Gornergrat railway station

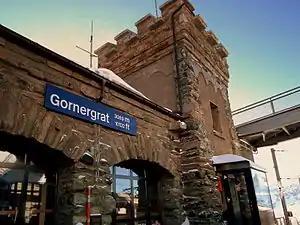

Gornergrat is the upper terminal railway station of the Gornergrat railway, a rack railway which links it with the resort of Zermatt. The station is situated at the summit of the Gornergrat, in the Swiss municipality of Zermatt and canton of Valais. At an altitude of above mean sea level, it is the highest open-air railway station in Europe.